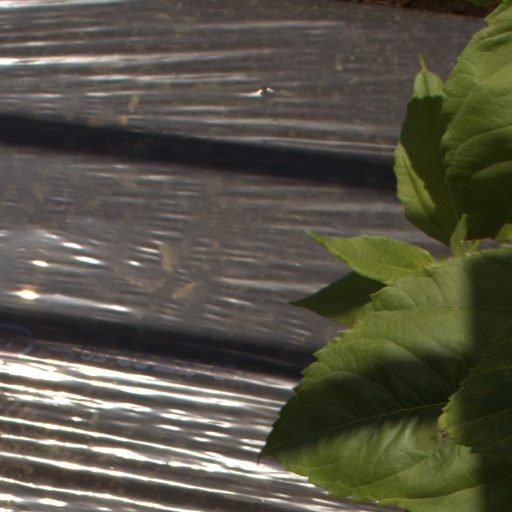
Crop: Jerusalem artichoke